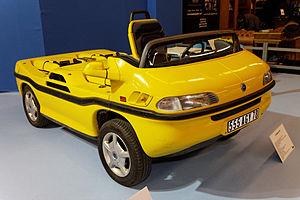
Hobbycar